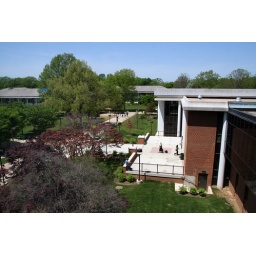
View through my not-too-dirty office window in Fenwick Library. Trying out the new Tamron 17-50 lens I just received.